Discovery and development of nucleoside and nucleotide reverse-transcriptase inhibitors

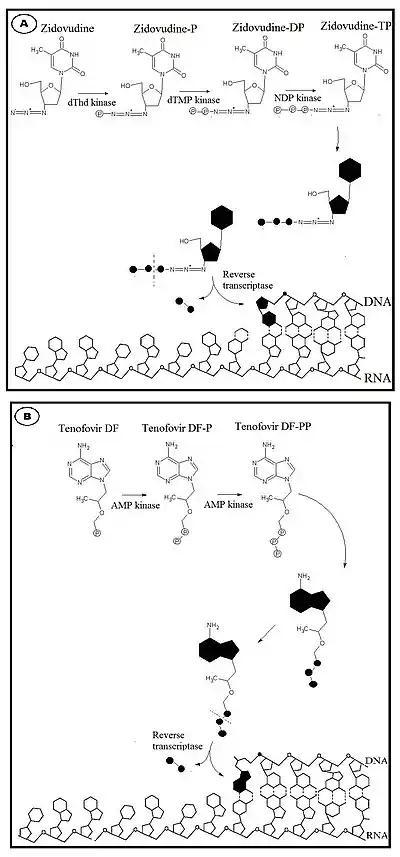
Figure 1 A: Mechanism of action of nucleoside analogues reverse transcriptase inhibitors, for example zidovudine. B: Mechanism of action of the nucleotide analogue reverse-transcriptase inhibitor, tenofovir

Most standard HIV drug therapies revolve around inhibiting the reverse transcriptase enzyme (RT), an enzyme that is necessary to the HIV-1 virus and other retroviruses to complete their life cycle. The RT enzyme serves two key functions. First, it controls the replication of the viruses genetic material via its polymerase activity. It converts the viral single-stranded RNA into an integration competent double stranded DNA. Subsequently, the generated DNA is translocated into the nucleus of the host cell where it is integrated in its genome by the retroviral integrase. The other role of the RT is its ribonuclease H activity that degrades RNA only when it is in a heteroduplex with DNA.